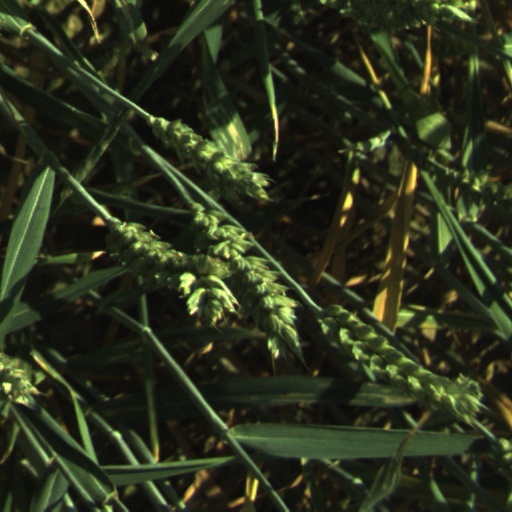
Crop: wheat